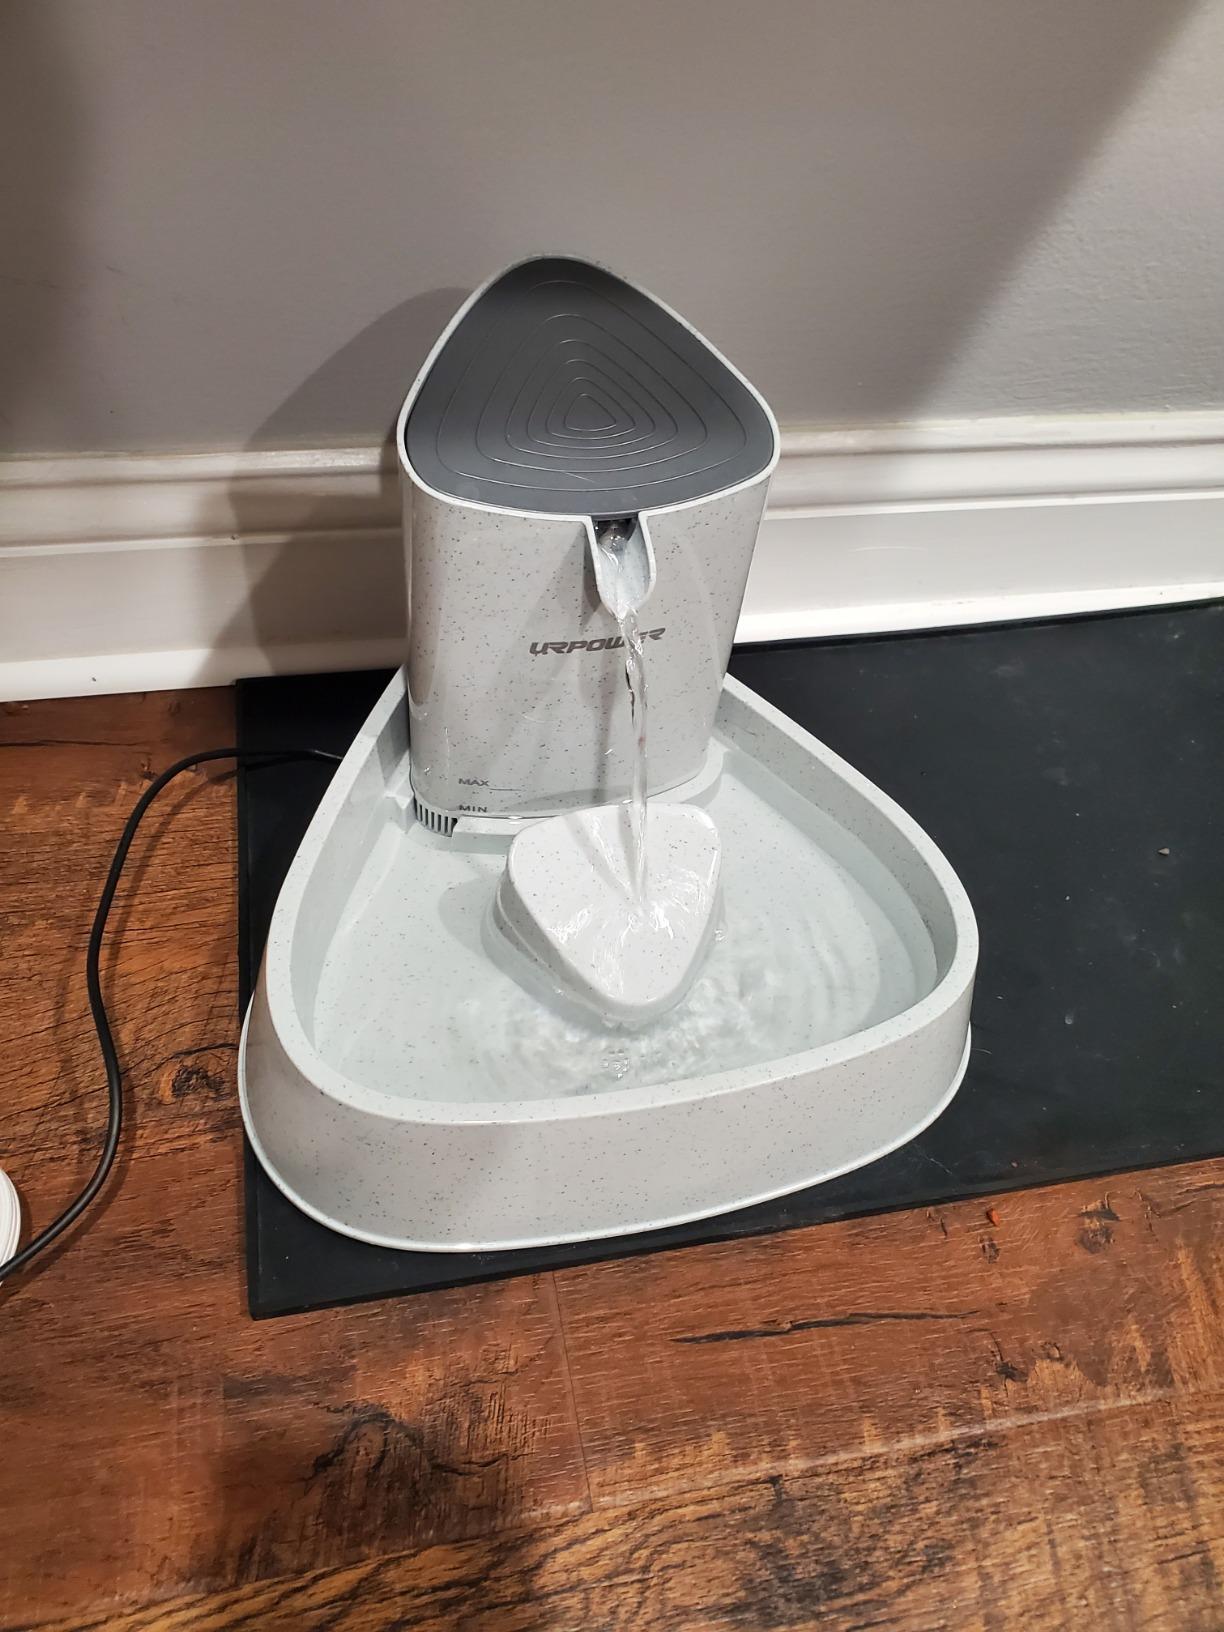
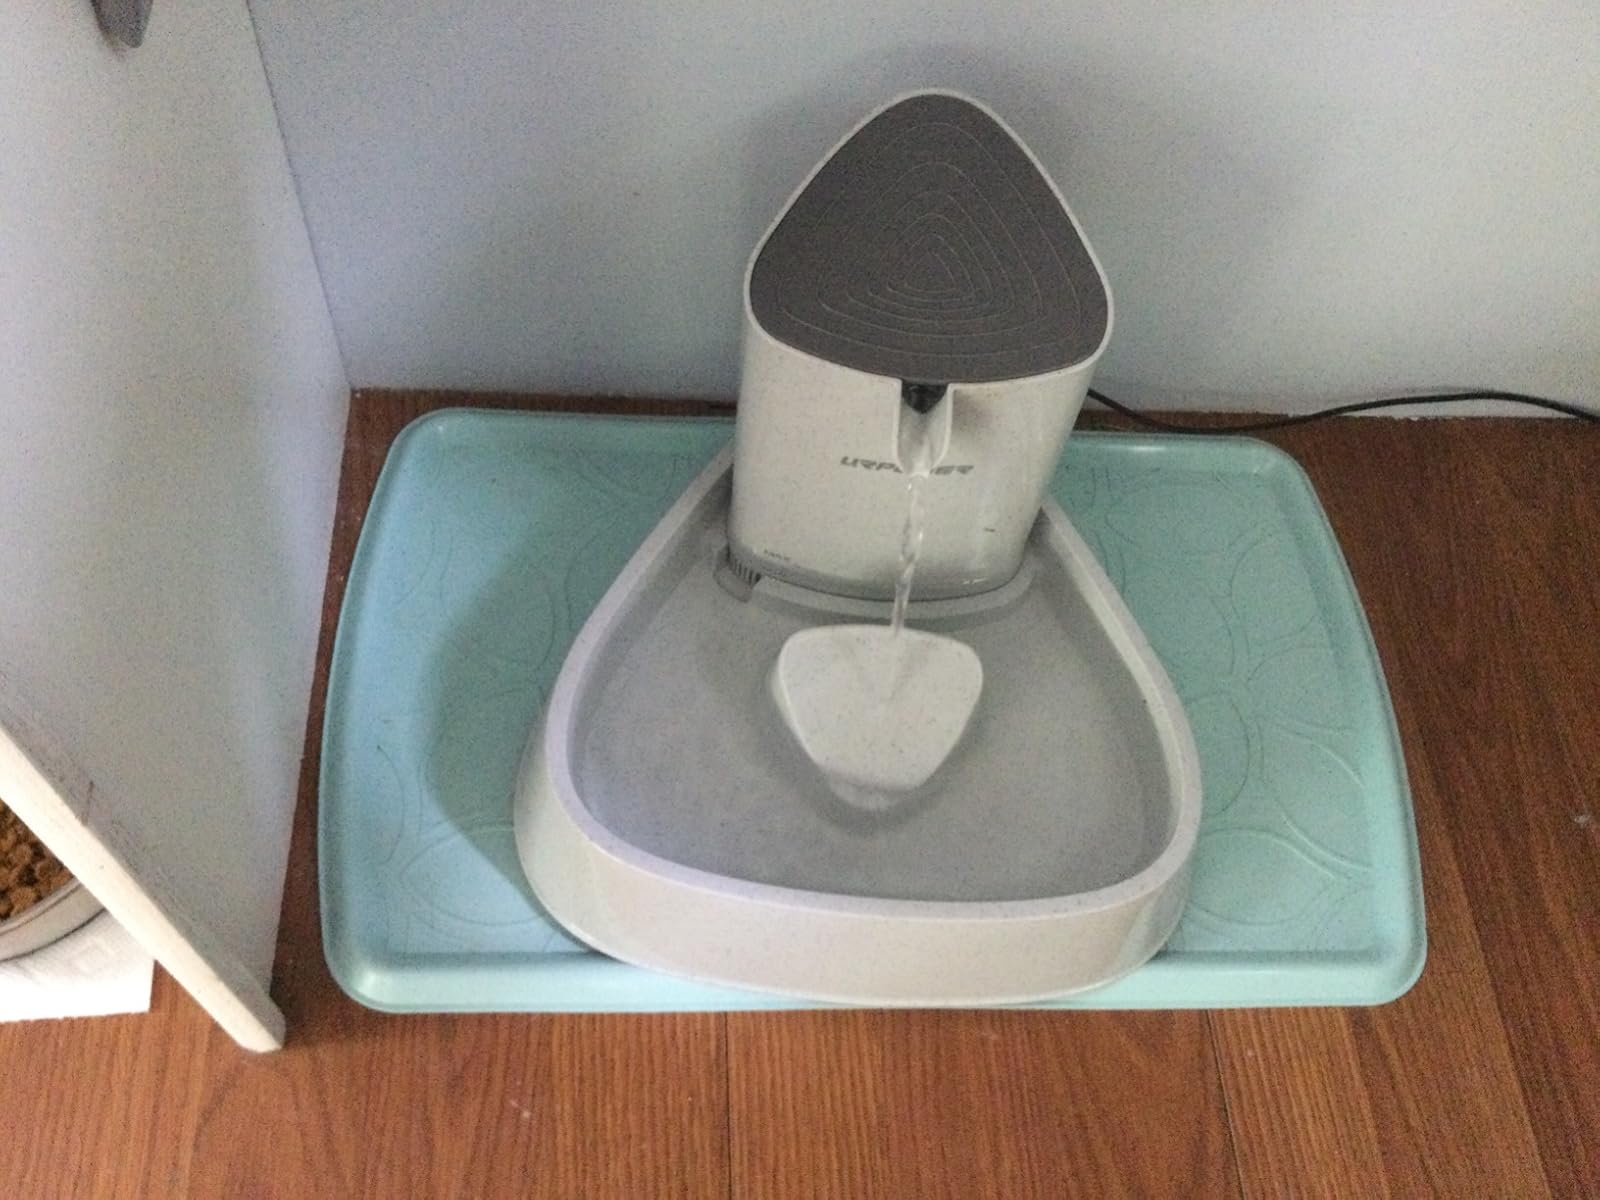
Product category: items_bowl
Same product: yes